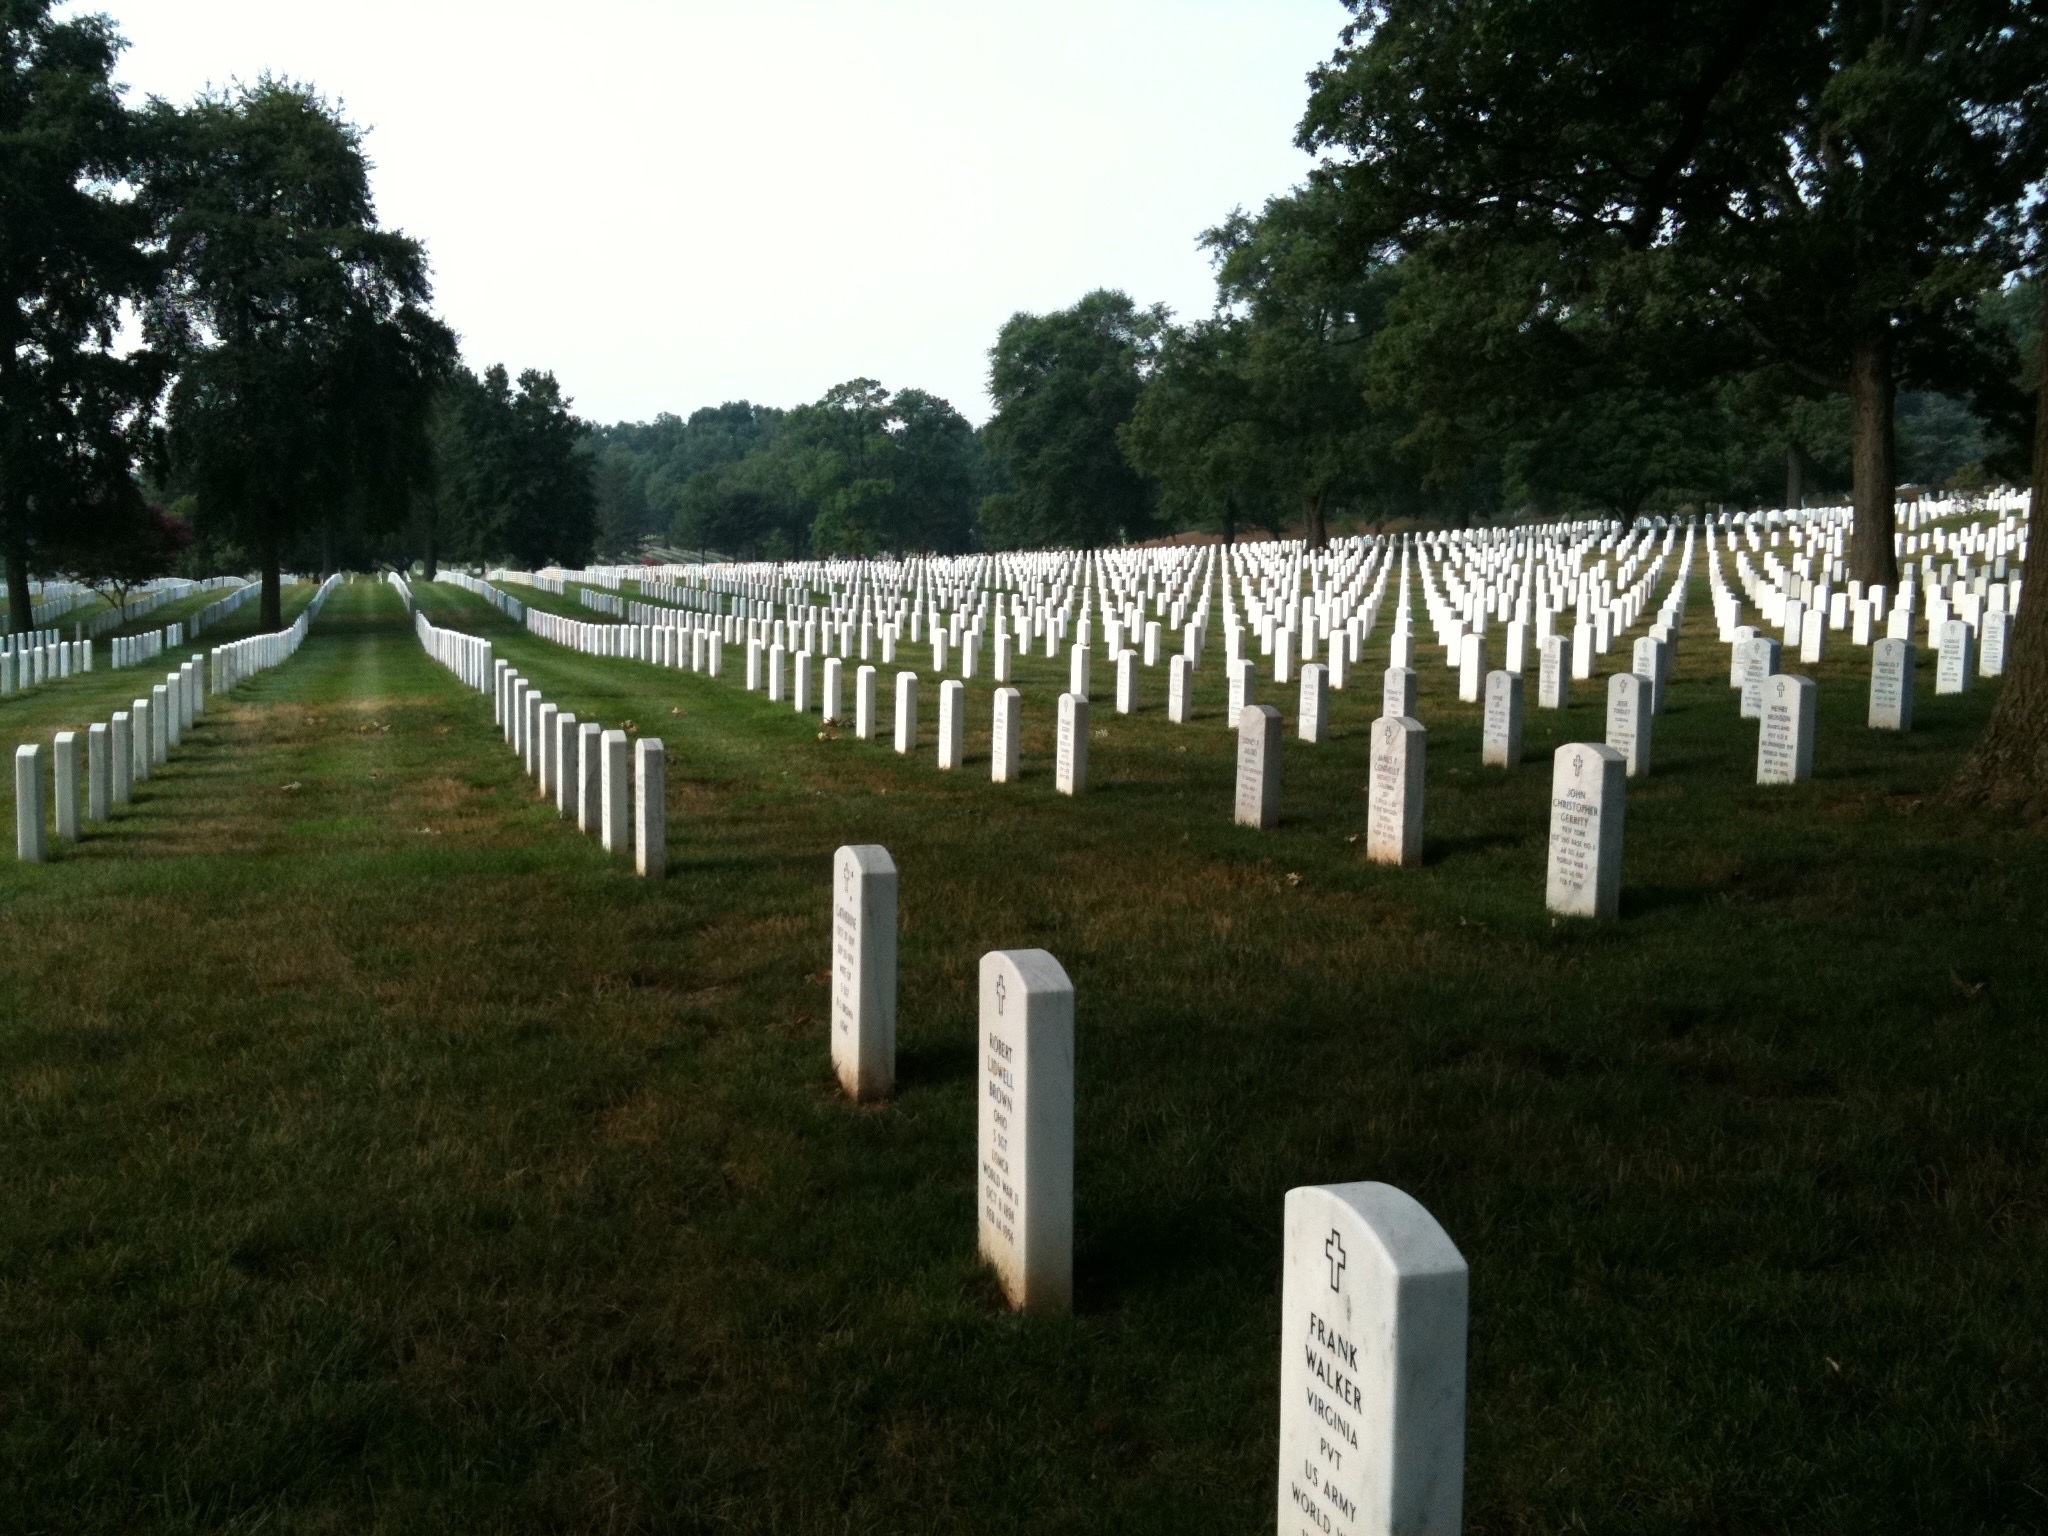
fence, cemetery, aisle, memorial, honor, graves, arlington